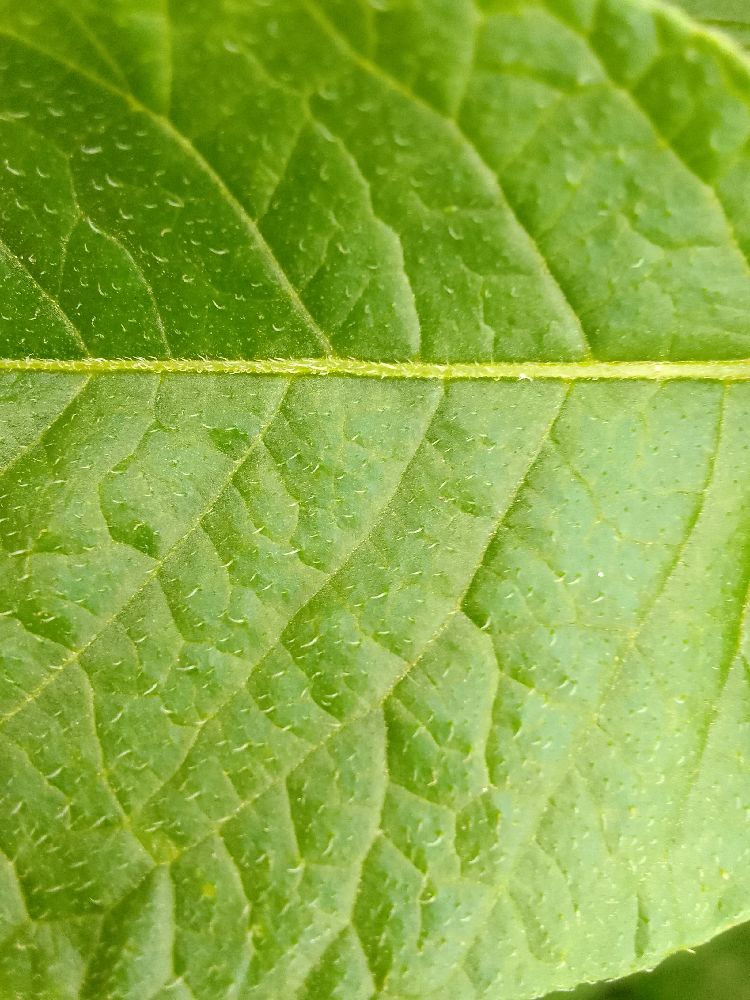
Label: Healthy